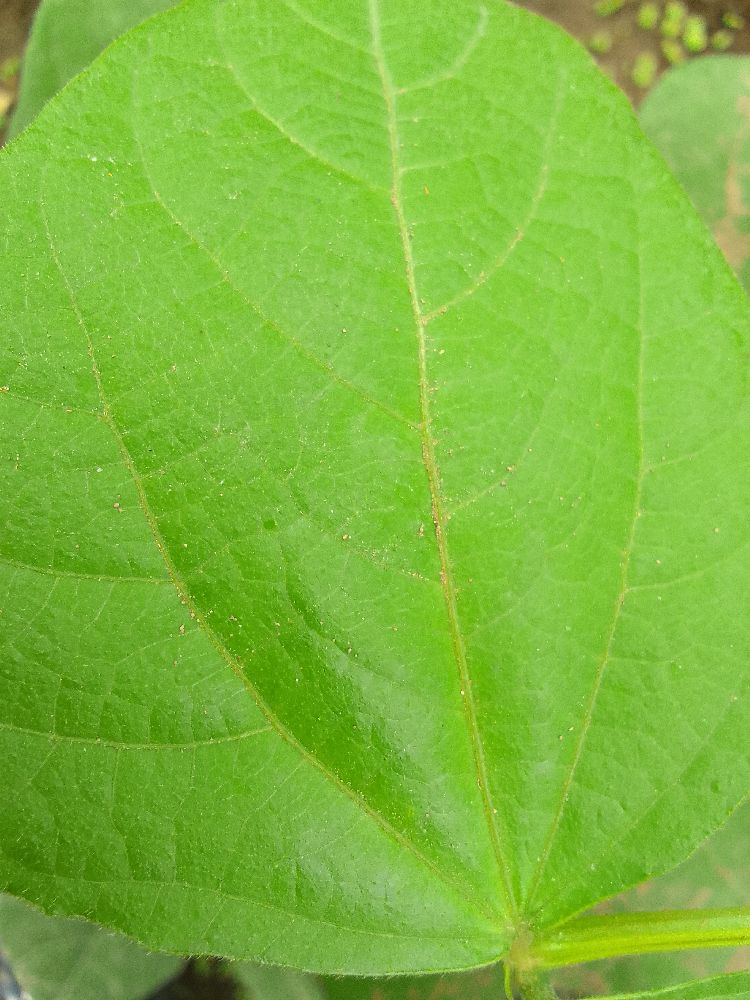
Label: healthy